The Hot Soldier

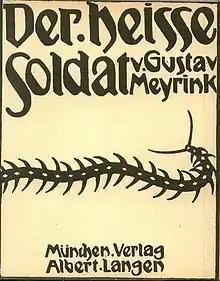
Cover of "The Hot Soldier and Other Stories"

"The Hot Soldier" ("Der heiße Soldat") is a satiric short story written in 1903 by Austrian author, storyteller and dramatist Gustav Meyrink, as well as the title of the collection in which it appears.